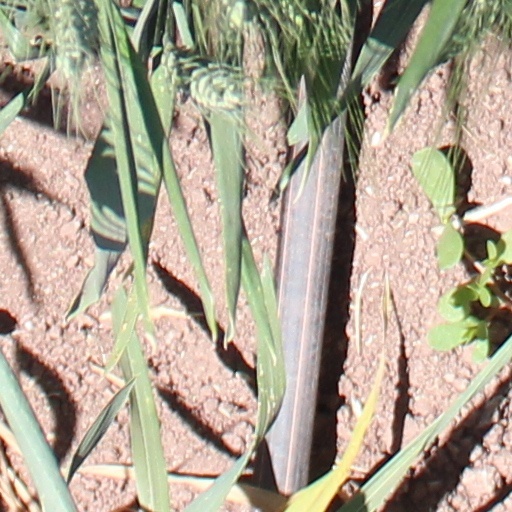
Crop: wheat